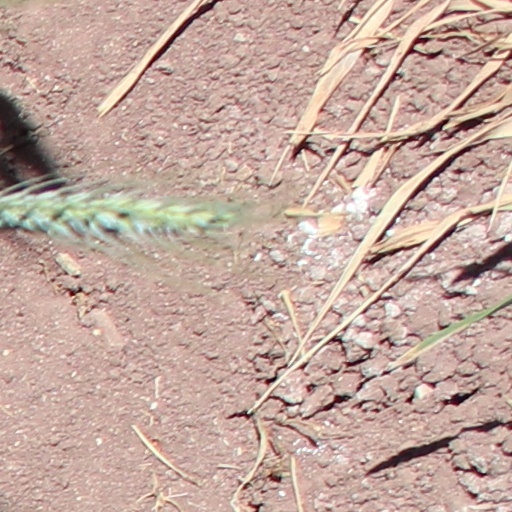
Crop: wheat